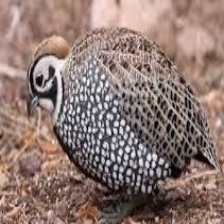
Species: MASKED BOBWHITE
Scientific name: COLINUS VIRGINIANUS RIDGWAYI
ImageNet parent category: quail